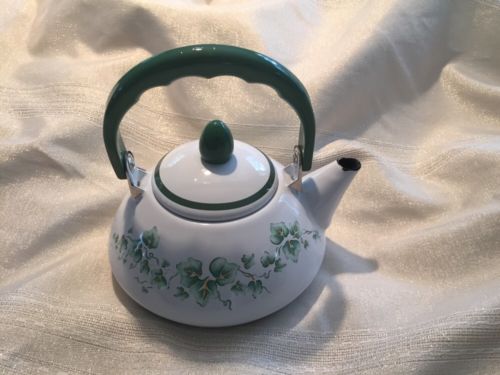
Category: kettle